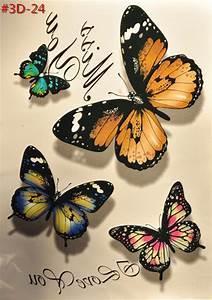
butterfly